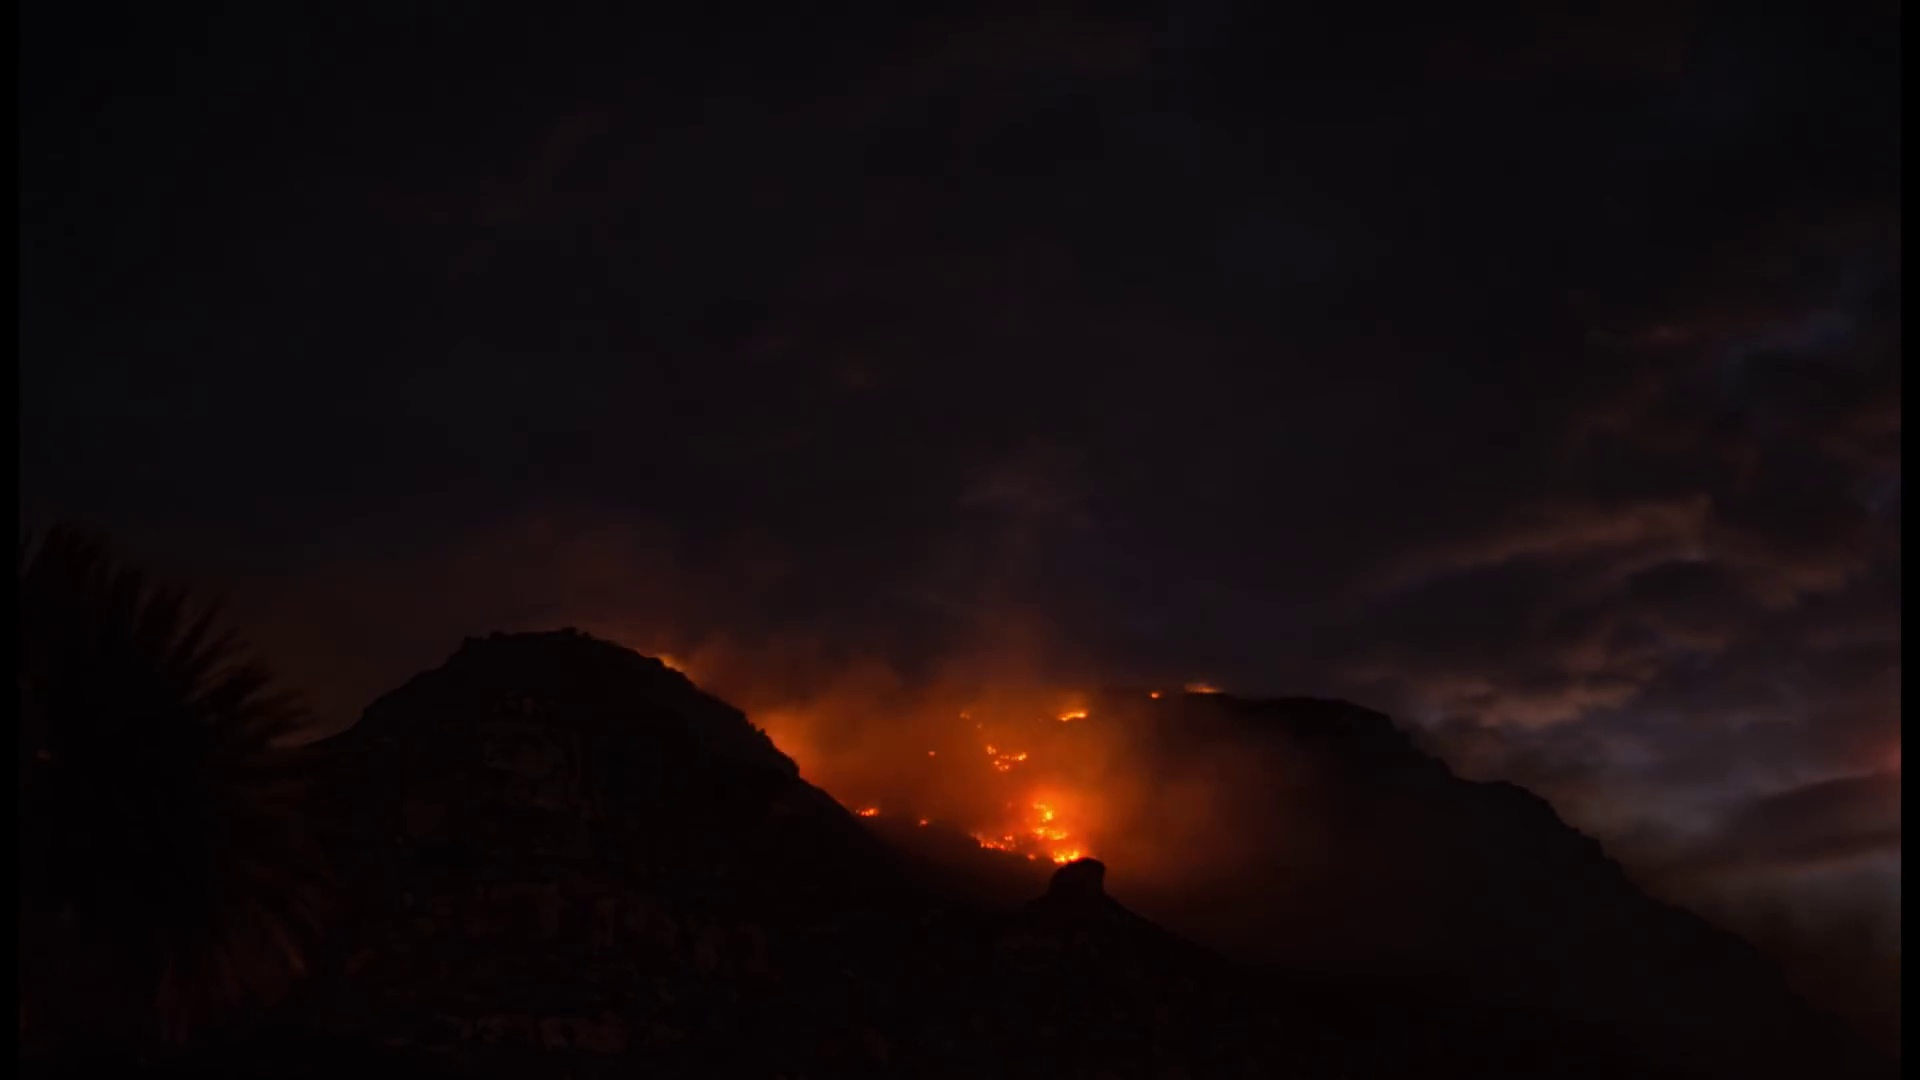
Fire: yes
Smoke: yes